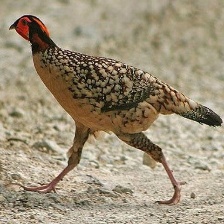
Species: CABOTS TRAGOPAN
Scientific name: TRAGOPAN CABOTI